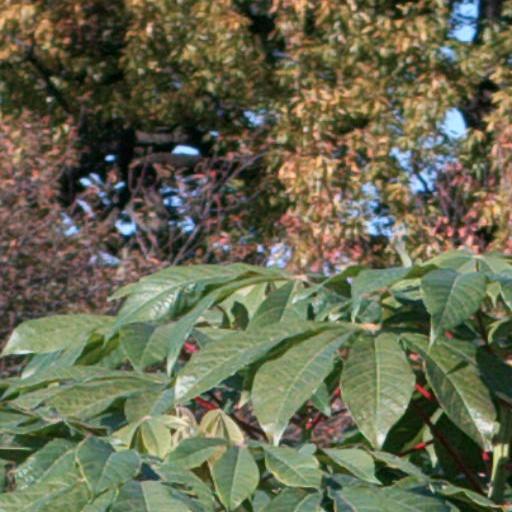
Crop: cassava